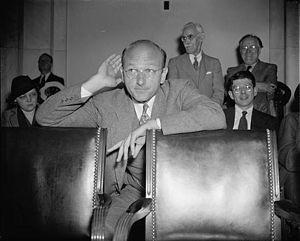
David Eli Lilienthal est un fonctionnaire américain surtout connu pour avoir dirigé le Tennessee Valley Authority, puis la Commission de l'énergie atomique des États-Unis. Avec le futur Secrétaire d'État Dean Acheson, il signa le rapport Acheson-Lilienthal qui esquissait différentes méthodes de contrôle international des armes nucléaires.